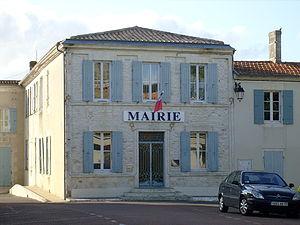
Mairie de Saint-Just-Luzac
Saint-Just-Luzac est une commune du sud-ouest de la France, située dans le département de la Charente-Maritime. Ses habitants sont appelés les Saint-Justais et Luzacais et les Saint-Justaises et Luzacaises.